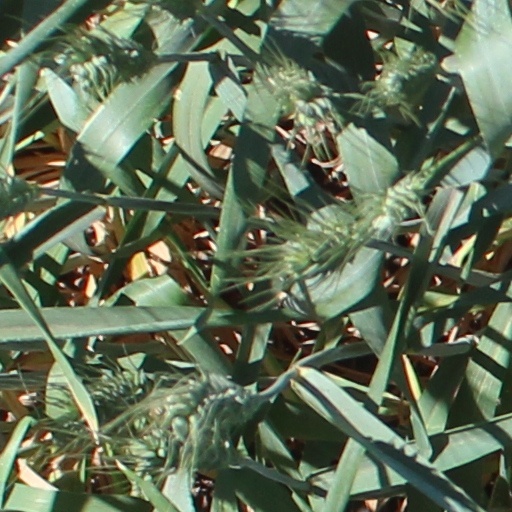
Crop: wheat